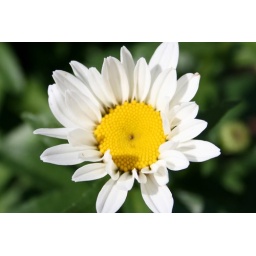
My front flower bed is in bloom!!!!